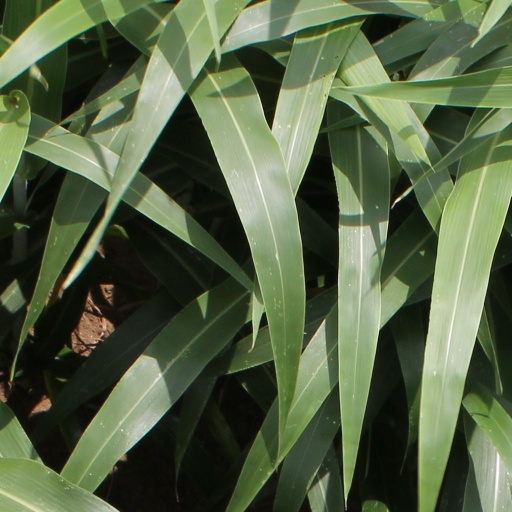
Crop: sorghum